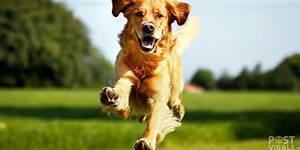
dog